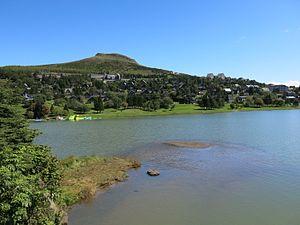
Lac des Hermines à Super-Besse (Puy-de-Dôme).
Super-Besse est une station de sports d'hiver du Massif central. Elle est située dans le domaine skiable du Grand Sancy.